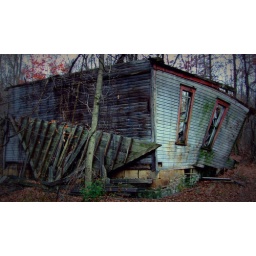
Old School house near Senaca lake